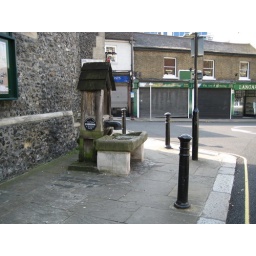
by church wall windsor st junction cross st.1853 54 pubs.1789 mkt house pillars.1240 st margarets,graves closed1855 arch park there